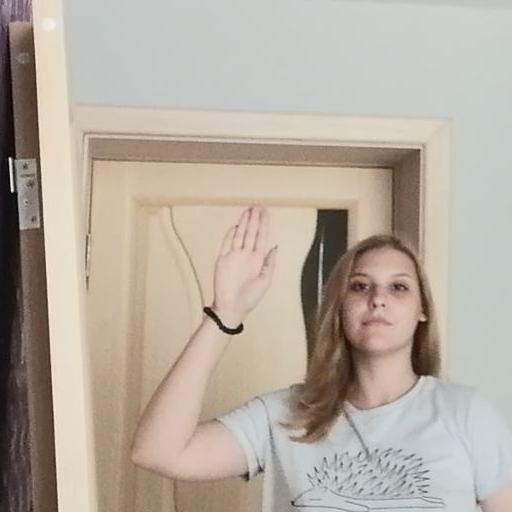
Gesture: stop